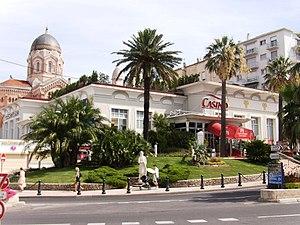
Casino Barrière de Saint-Raphaël (83)
Saint-Raphaël est une commune française située dans le département du Var, en région Provence-Alpes-Côte d'Azur. C’est le chef-lieu du canton de Saint-Raphaël, le siège de la communauté d'agglomération Var Estérel Méditerranée, une station balnéaire et climatique de la Côte d'Azur.
Le tourisme dans le Var est l'une des activités économiques les plus importantes du département. Son histoire, débute aux environs de 1760, à Hyères, ville devenant une station hivernale de renom auprès des anglais grâce à son climat méditerranéen relativement doux. Attirés par cette environnement très agréable, de nombreuses autres personnalités y séjournent ou s'y fixent telles que le futur roi d'Angleterre Georges IV, les écrivains Alexandre Dumas et Robert Louis Stevenson, l'historien Augustin Thierry, le poète Alphonse de Lamartine, ou encore l'académicien Paul Bourget. Ainsi, les premiers touristes du département du Var sont à la recherche d’un tourisme climatique, complété par des cures thermales, pratique déjà ancienne demeurant en vogue. Dès le début du XIXᵉ siècle, la pratique des bains de mer commence à se développer en France sous l’impulsion de l’aristocratie européenne et du monde des arts et des lettres, n'hésitant pas de prendre leurs quartiers d'été au bord des villes littorales et de Méditerranée.